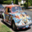
Label: automobile